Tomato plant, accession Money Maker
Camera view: bottom (45 deg); turntable rotation: 0 degrees
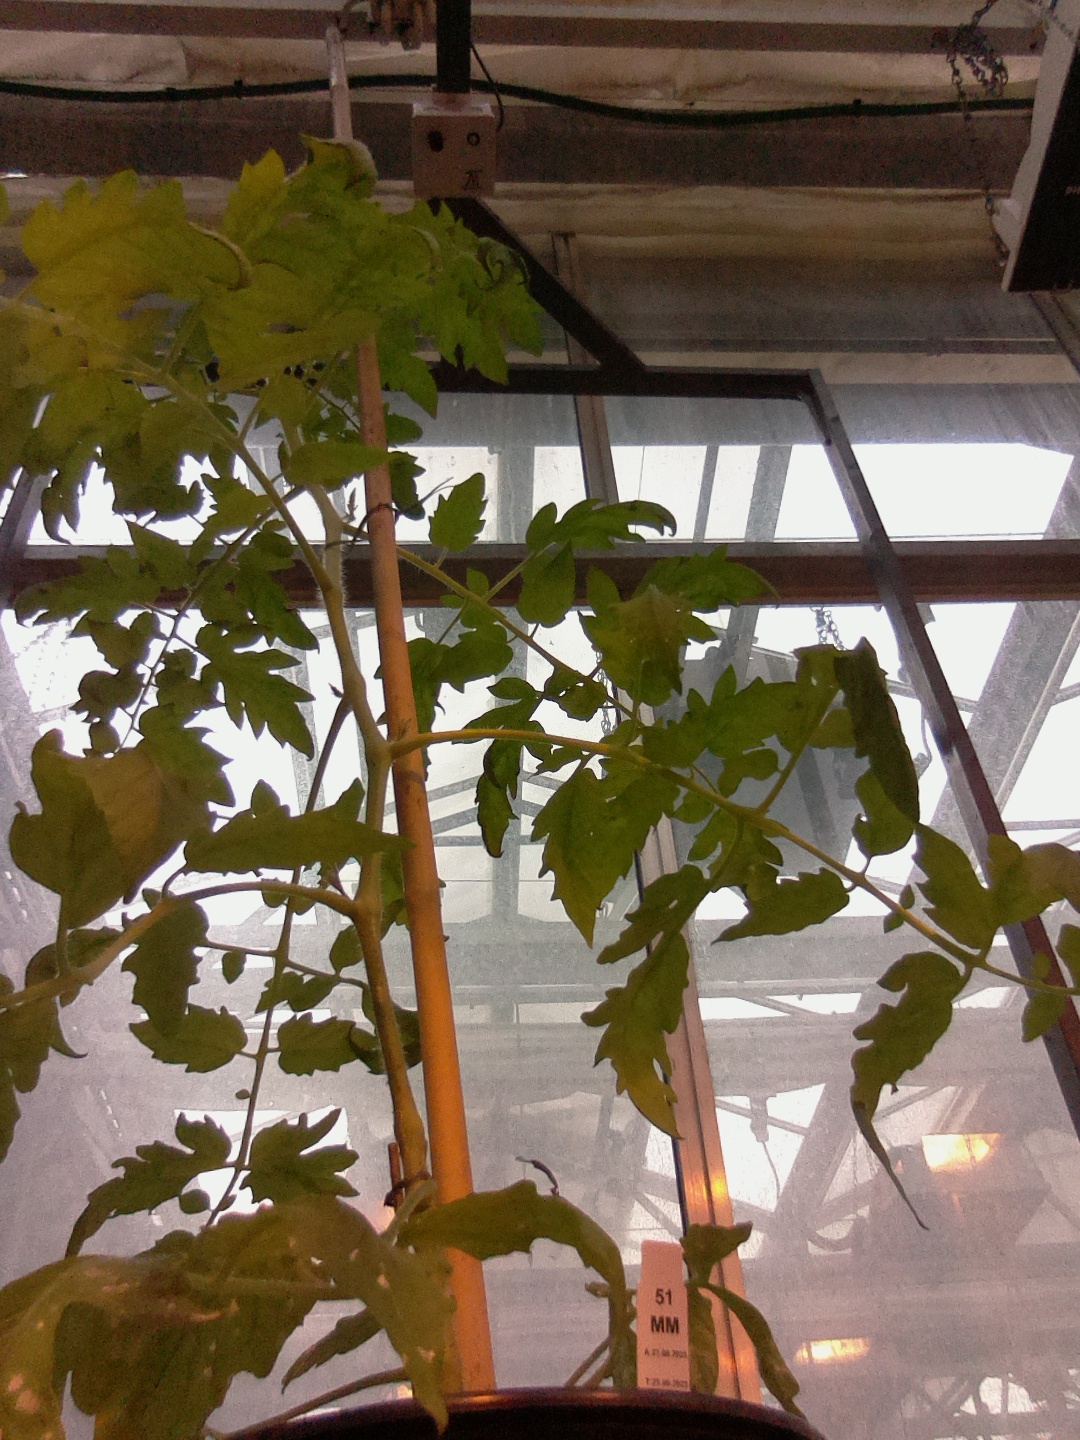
BBCH growth stage 65: Full flowering, 50%-60% of flowers open, first petals falling